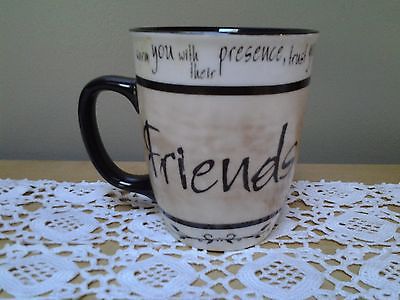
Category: mug